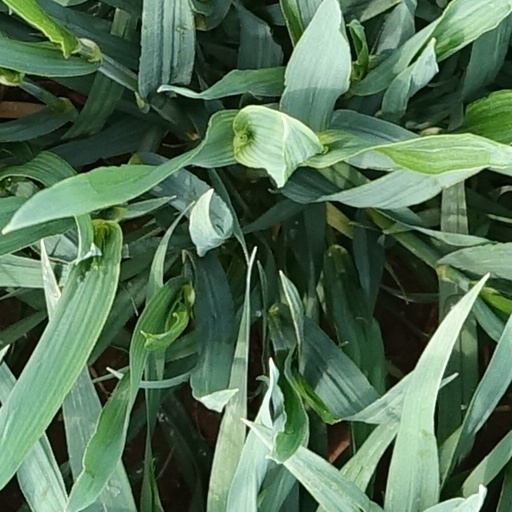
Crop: wheat